John Christian Schetky

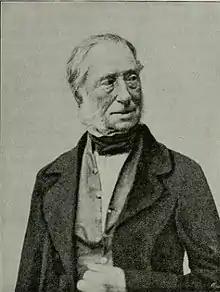
John Christian Schetky

John Christian Schetky (11 August 1778 – 29 January 1874) was a British painter who specialised in marine art.